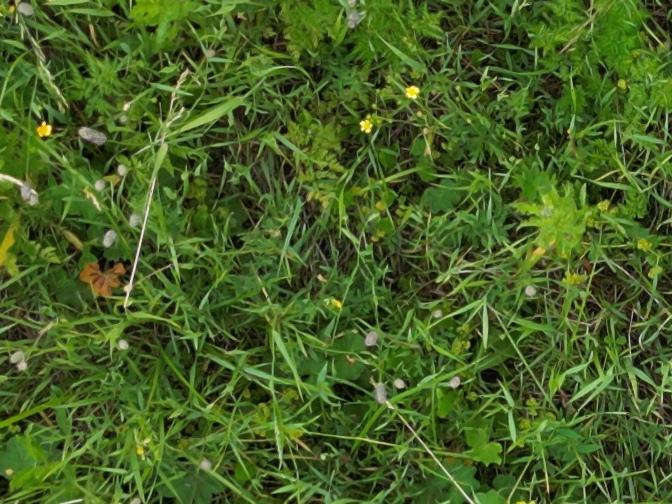
Flowers visible:  daisy flowers